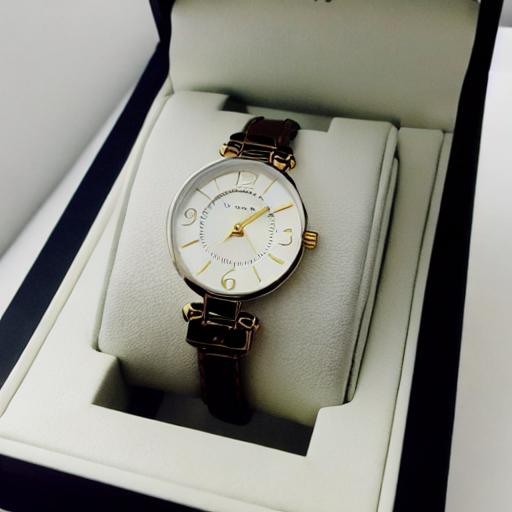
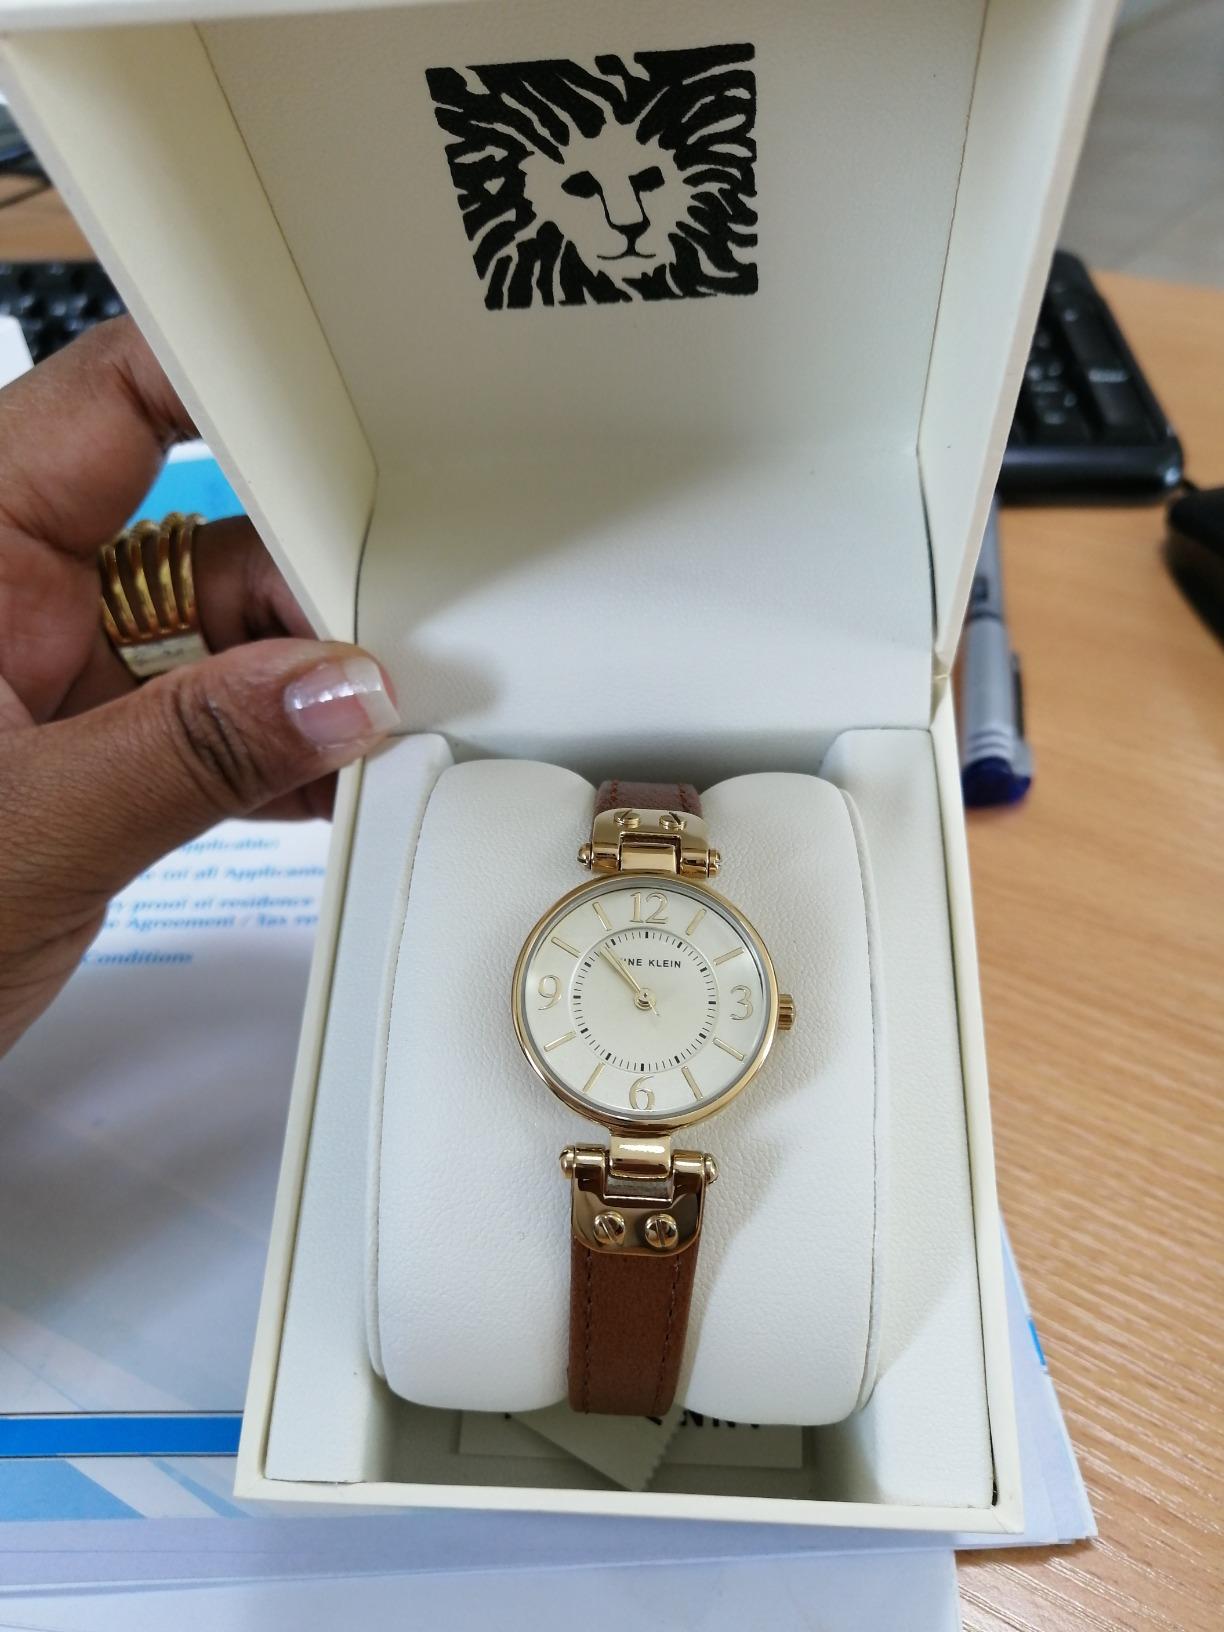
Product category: accessories_watch
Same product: no